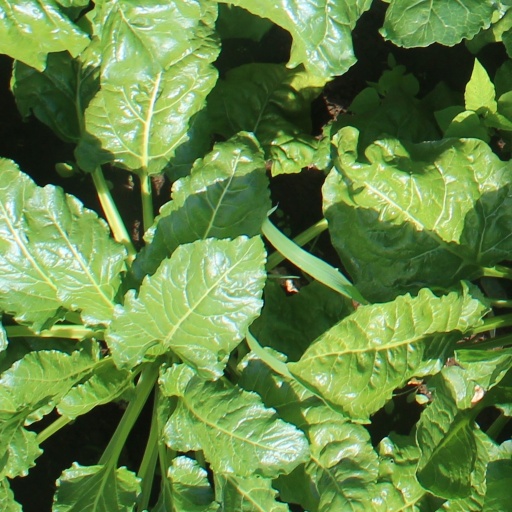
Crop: sugar beet